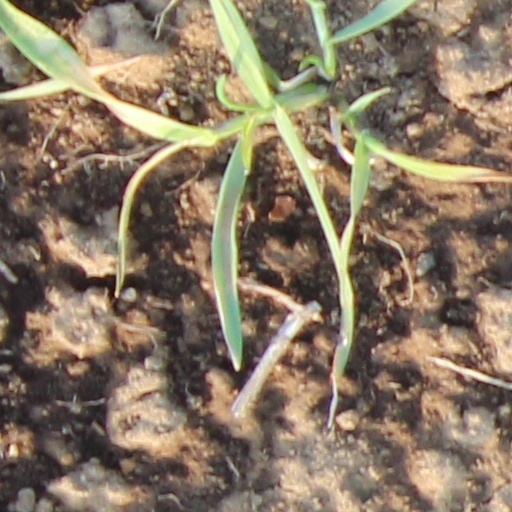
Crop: wheat